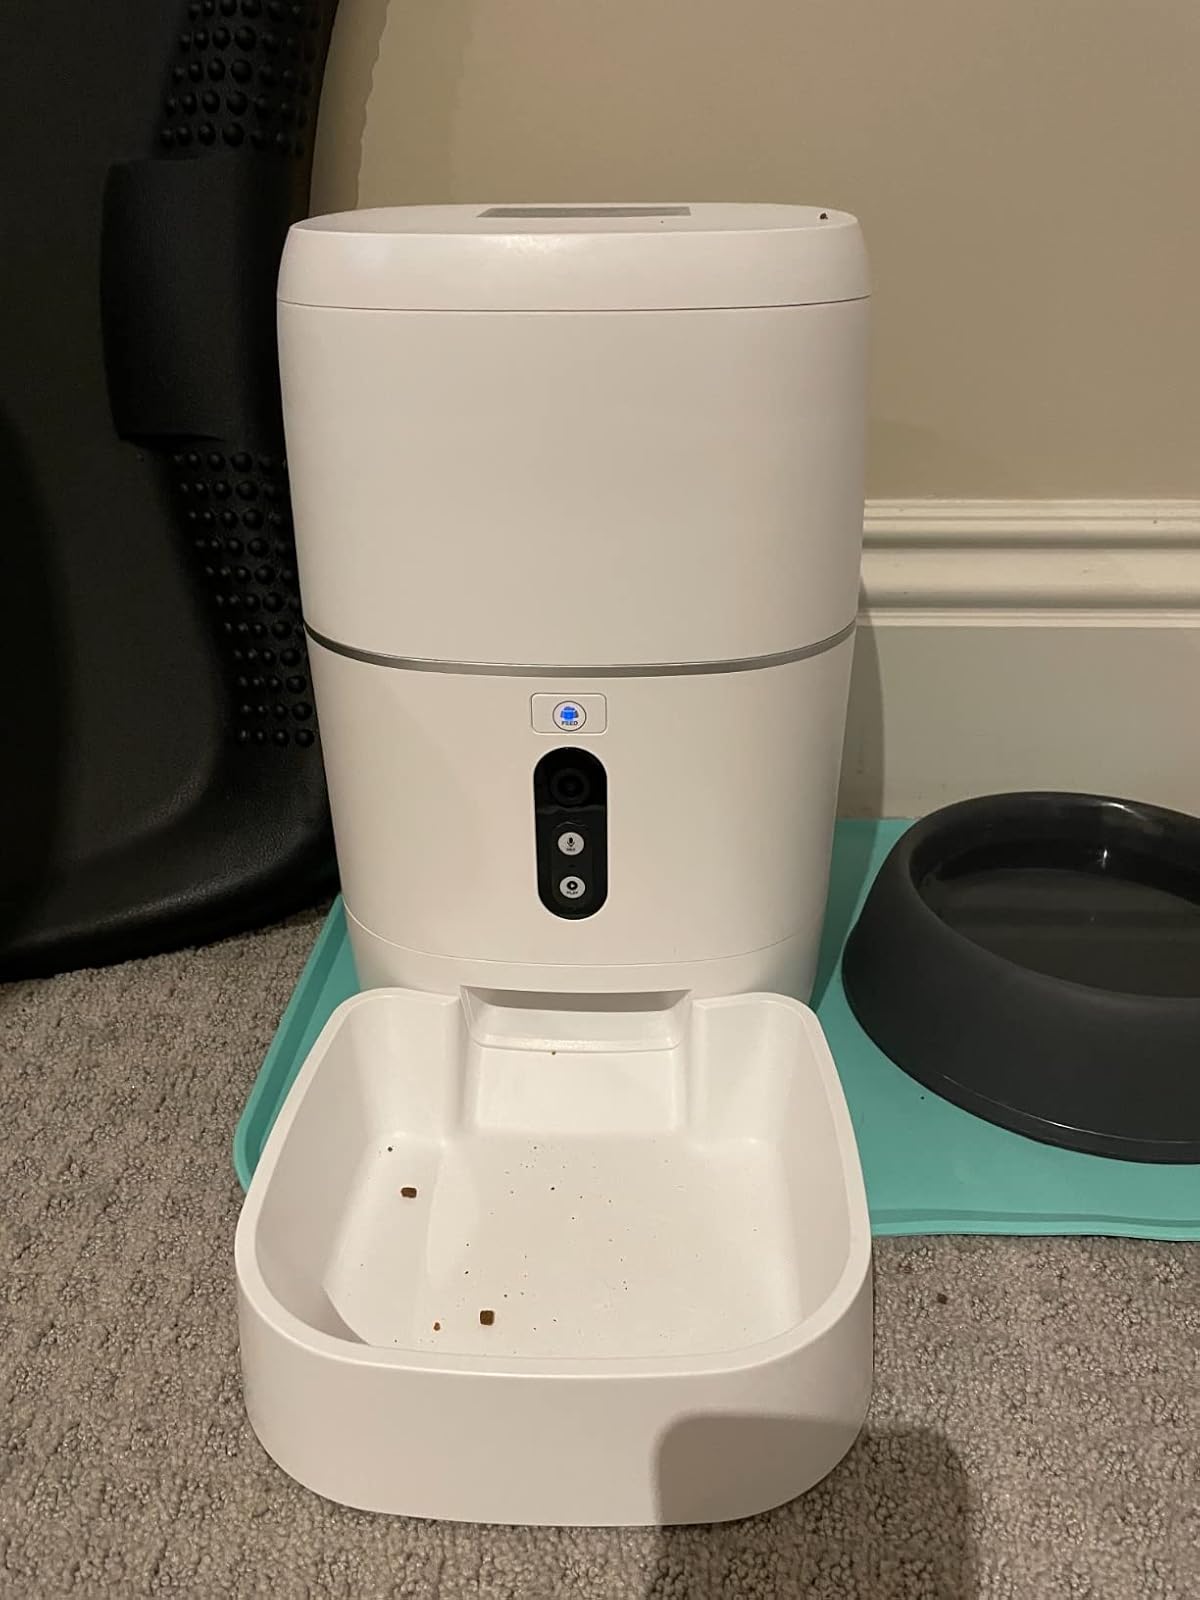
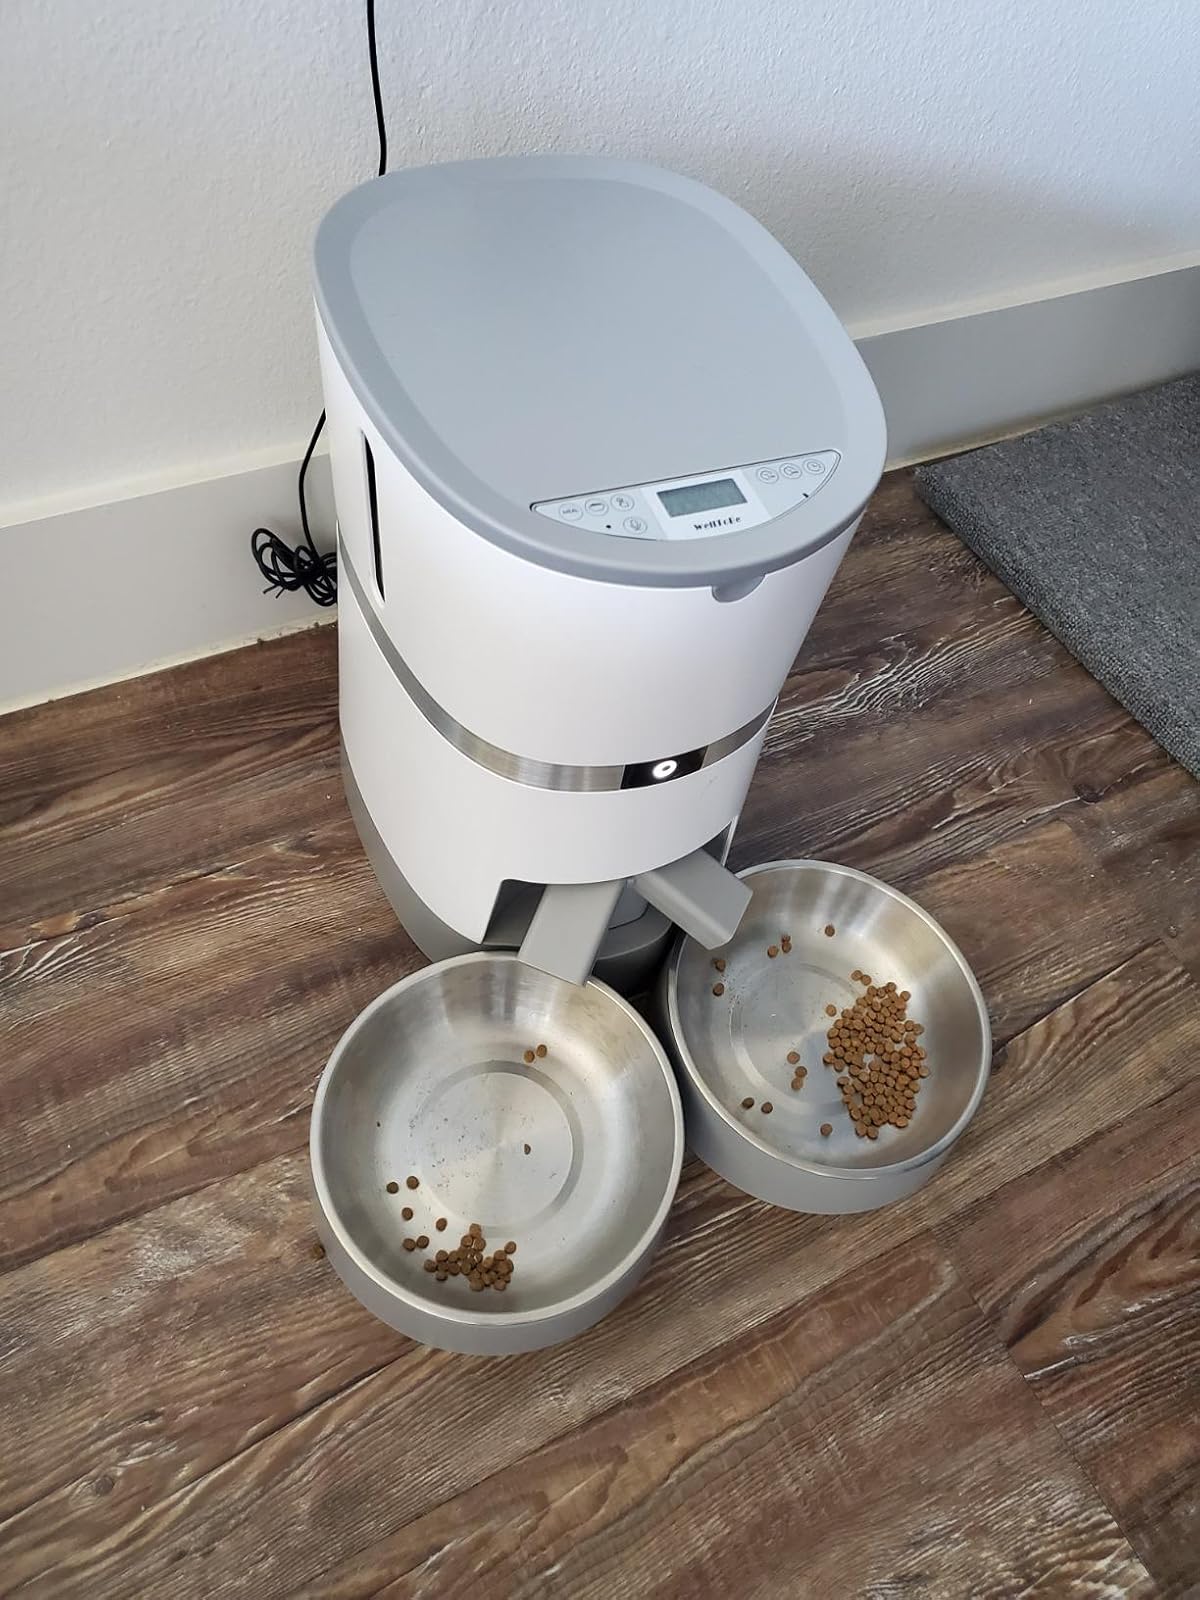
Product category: items_feeder
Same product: no